Melissa McClelland

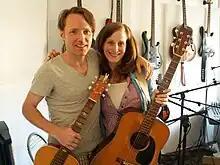
Whitehorse

In 2011 McClelland and her husband Luke Doucet released a self-titled album under the moniker Whitehorse on Six Shooter Records. It included reworked versions of McClelland's hit "Passenger 24" and Doucet's hit "Broken" and was recorded at the Catherine North studio in Hamilton, Ontario, Sarah McLachlan's house in Vancouver, British Columbia and a studio located at McLelland's and Doucet's house.